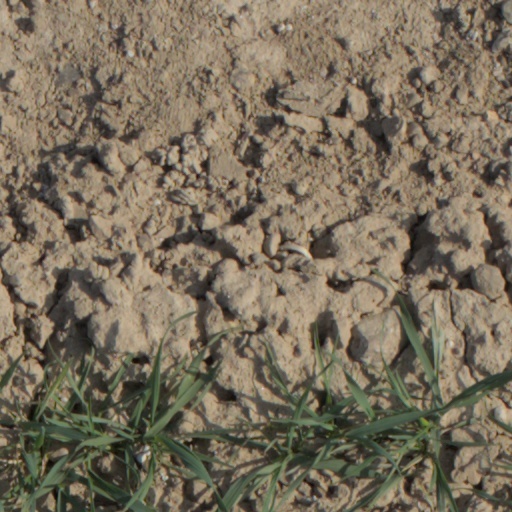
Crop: wheat